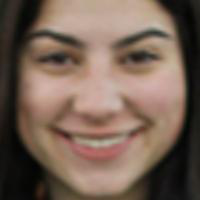
Age group: age 11-20